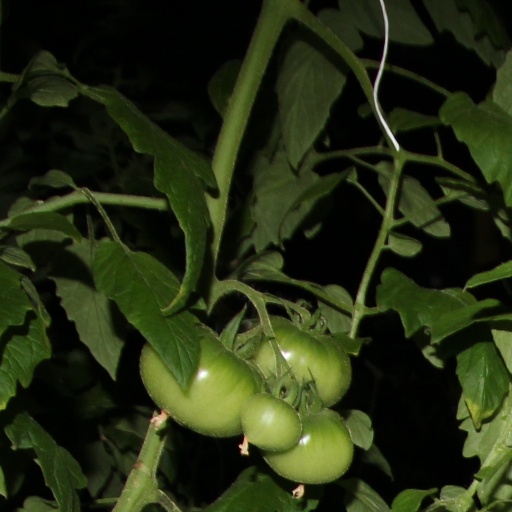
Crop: tomato